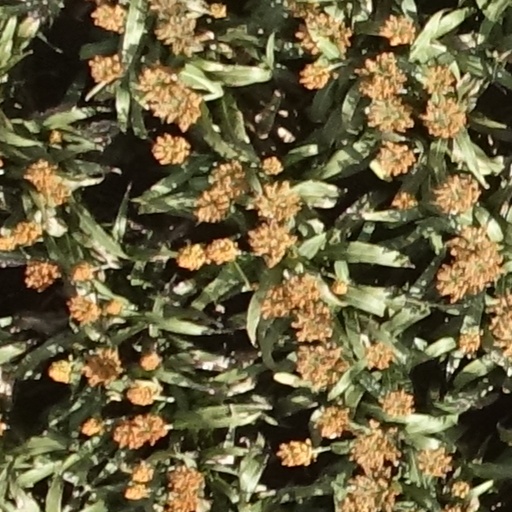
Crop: sorghum